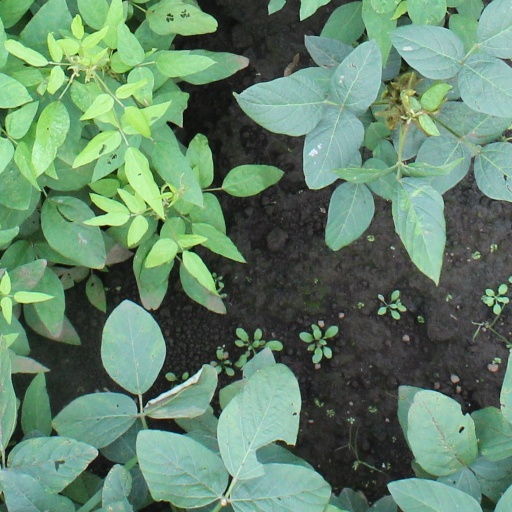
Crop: soybean